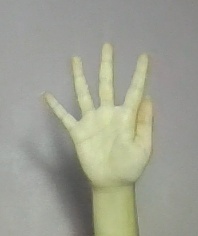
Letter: sheen